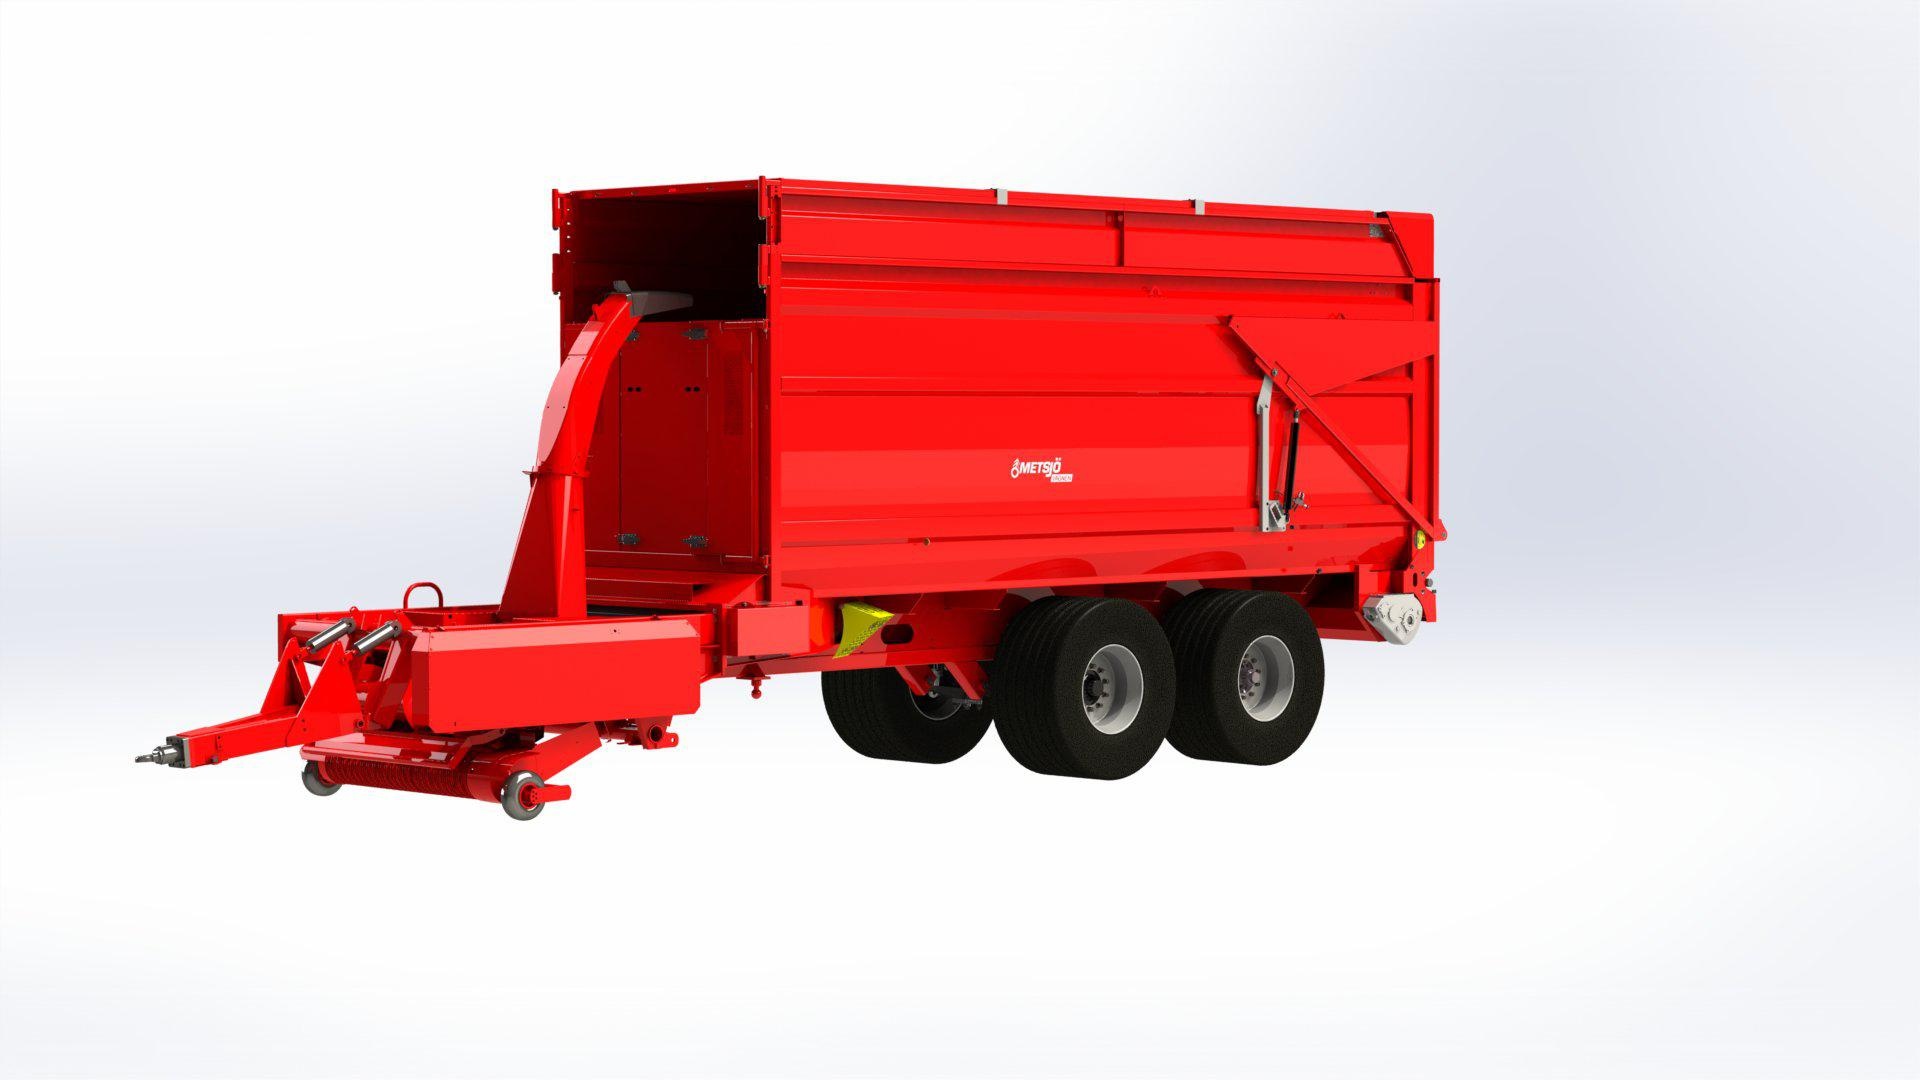
Carpet 75 vagnsdel L7500 H2500 B2550 43,5kbm 710/50x26,5
Artikelnummer 140973 JF Protech/1360/1460 hackenhet ingår inte i priset Chassi Axlar: Hel axelkropp 120x120, Avstånd över navflänsar 2 000 mm Belastning 10,5 ton vid 62 km. Laserriktade. Ytbehandlade enligt KTL- metoden, svart Avstånd mellan boggiaxlar cc 1810 mm. Axelupphängning "Road" Medspårande axel med hydraulisk låsning vid backning (axel 2) Anslutning 280x335x10 kupolmutter Kommunicerande kärl: Hydrauliskt reglerbart chassi 350 mm från förarplatsen Bromsstorlek: 410x120. Hydrauliska bromsar på alla hjul - enligt VVFS 2003: 20, 5 Kap. 12 § Automatbromsarmar AGS. Max 110 bar hydraultryck. Skyddsplåt förhindrar smuts i trumma Avlastningssystem vändande matta. Hydraulisk lossningscykel ca 90 sek 210 bar. Elsystem 12 Volt. 2 DV uttag mot traktorn Belysning enligt TSV Diod 12/24 Volt 7 pol Fäste för tillval automatstyrning/tvångstyrning Fäste för luftbroms EBS system Fäste för valbar hack (Multi 1360/1460 / Protech 1050/ vagnsdrag .) Överbyggnad GF flak L7500 H2500 B2550 43,5kbm Slitplåt Brinell 450: Tjocklek Botten 3,2 mm, Sida 2mm Övergång Sida/flak 2x45" Bakläm: Hydraulisk Framstam med Vänster hängd dör09 (ger möjlighet fälla torn) Höjd flak + läm= lastarea 2500mm (vid hjulval dia 1400mm total H4000mm) Koniskt flak 100mm Standard utan tak Fästen för tillval tätnings kitt för spannmåls transport Fästen för tak/raksarg Lackas Metsjö Röd, karosseri kittas enligt Metsjö standard Vagns vikt utan hack 5800 kg, Nyttolast 18 000 kg Ytbehandling: Förbehandling med alkalisk avfettning och blästring Sa 2,5 Karosseri kittas. Lackerat enl. ISO 12944 A3.09. Färgsystem: Epoxiprimer 2 x 70 µm. Täckfärg: Polyuretan 1 x 60 µm totalskikt ca. 200µm. Korrosivitetklass C4 L
Brand: Ivarssons i Metsjö AB
Category: Vehicles & Parts > Vehicles > Motor Vehicles > Commercial Vehicles > Buses > Articulated Buses